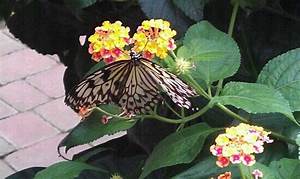
Label: butterfly